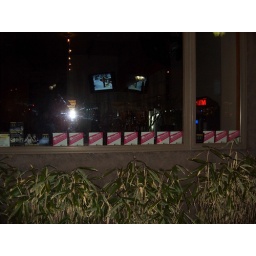
OneRiot Ads in window facing street